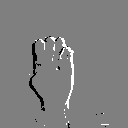
ASL letter: e